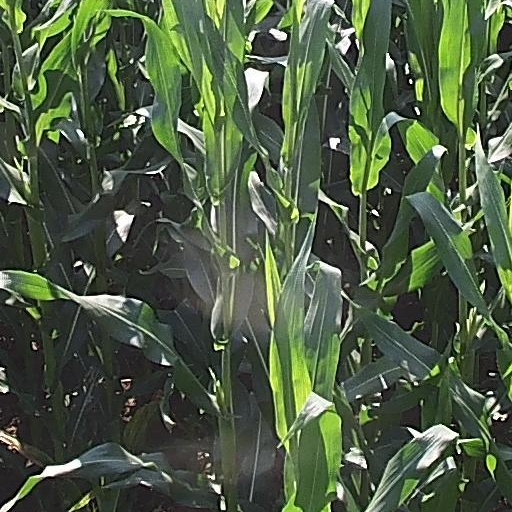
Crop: maize; corn